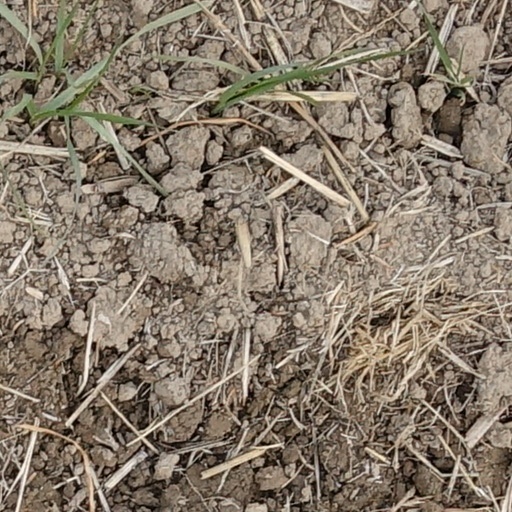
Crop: wheat